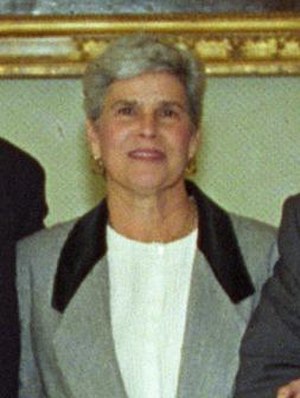
Violeta Chamorro
Violeta Barrios Torres de Chamorro er en nicaraguansk politiker, der var landets første kvindelige præsident. Hun sad fra 25. april 1990 til 10. januar 1997. Ydermere var Chamorro den første kvindelige regeringsleder i Latinamerika. Chamorro, der selv er konservativ, repræsenterede den brede alliance Unión Nacional Opositora, der bestod af 14 partier.